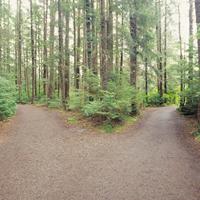
Weather: cloudy or overcast